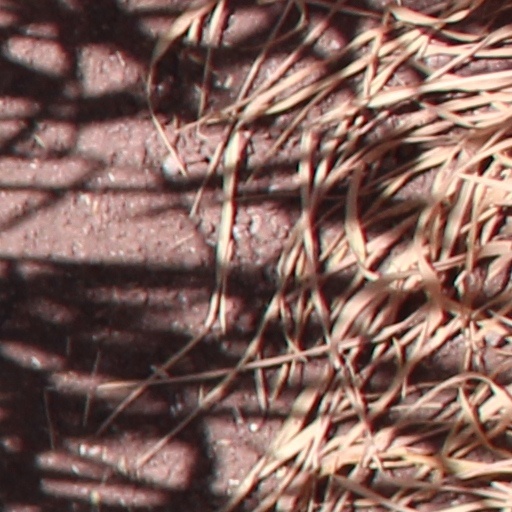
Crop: wheat